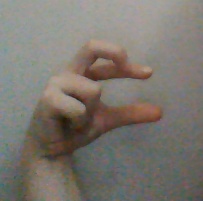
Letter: thal